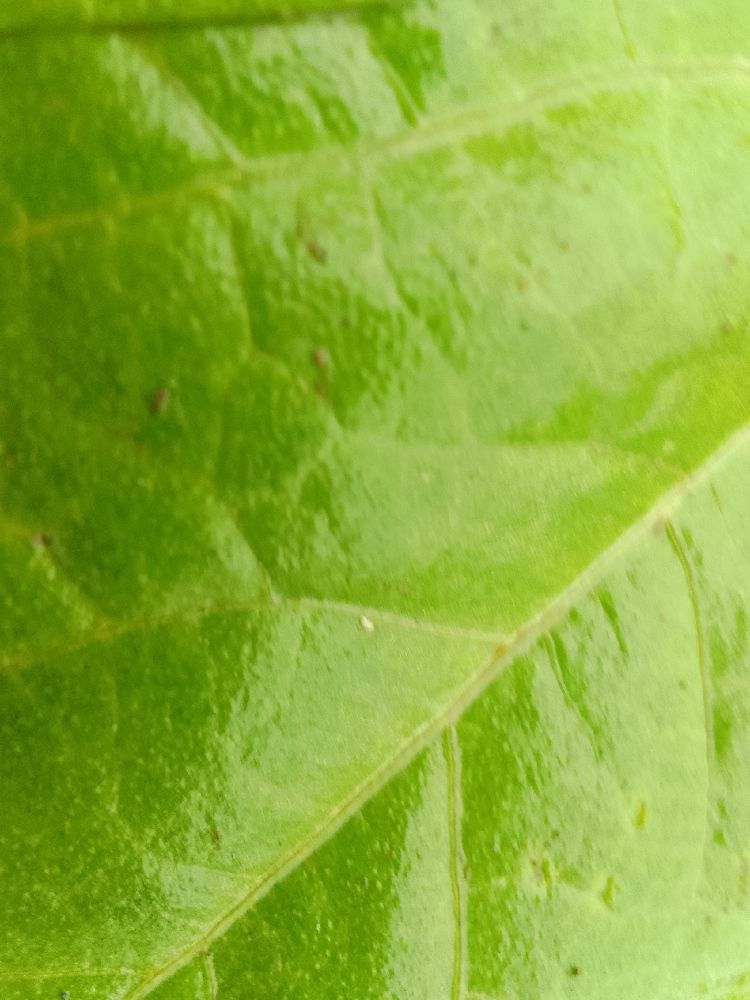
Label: healthy